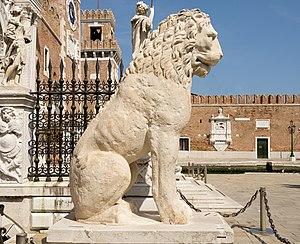
Le premier lion de la Porte terrestre de l'Arsenal de Venise, est une sculpture grecque antique, à l'origine au Pirée à Athène, apporté à Venise par Francesco Morosini, après sa conquête du Péloponnèse. Italiano: Il leone collocato a sinistra dell'ingresso monumenale dell'Arsenale di Venezia è una scultura greca, proveniente dal Pireo di Atene. Fu portato a Venezia come preda di guerra da Francesco Morosini, che conquistò il Peloponneso. Venetian Arsenal
Le Lion du Pirée est une sculpture de marbre blanc représentant un lion.
Fable de Venise est la 25ᵉ aventure de Corto Maltese. Écrite et dessinée par Hugo Pratt, elle se déroule du 10 au 25 avril 1921. La toile de fond en est la montée du fascisme en Italie, après la Première Guerre mondiale.
La porte terrestre de l'arsenal de Venise, représente l'accès par voie piétonne au complexe militaro-industriel de l'arsenal.